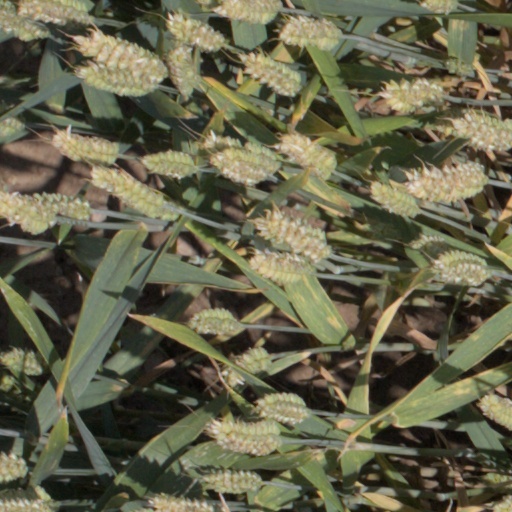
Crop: wheat